Lafcadio Hearn

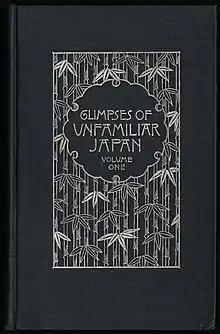
"Glimpses of Unfamiliar Japan", 1895

In the late 19th century, Japan was still largely unknown and exotic to Westerners. However, with the introduction of Japanese aesthetics, particularly at the Paris Exposition Universelle of 1900, Japanese styles became fashionable in Western countries. Hearn became known to the world by his writings concerning Japan. In later years, some critics would accuse Hearn of exoticizing Japan, but because he offered the West some of its first descriptions of pre-industrial and Meiji era Japan, his work is generally regarded as having historical value.